Consolidated Edison

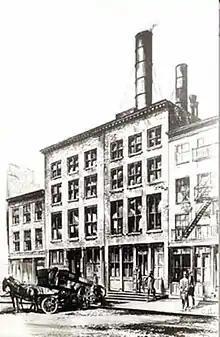
A sketch of the Pearl Street Station, an early power plant on Pearl Street

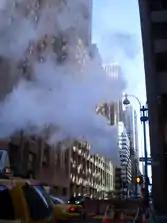
As well as gas and electricity, Con Ed supplies steam to New York City

In March 1823, Con Edison's earliest corporate predecessor, the New York Gas Light Company, was founded by a consortium of New York City investors. A year later, it was listed on the New York Stock Exchange (NYSE). Due to the Board of Aldermen's authority to grant franchises in the City of New York in the early to mid-19th century, interaction with Tammany Hall was required to expand the business. By William M. Tweed's reign in the late 1860s as the boss of Tammany Hall, the power to authorize franchises lay with the County Board of Supervisors, of which Tweed had been a member. By 1871, Tweed was a member of the board of the Harlem Gas Light Company, a precursor to the Consolidated Edison Company. On November 10th, 1884, New York Gas Light merged with the Manhattan Gas Light Company (inc. 1830), Metropolitan Gas Light Company (inc. 1848), Municipal Gas Light Company (inc. 1874), Knickerbocker Gas Light Company (inc. 1876), and Harlem Gas Light Company (inc. 1855) to form the Consolidated Gas Company of New York.